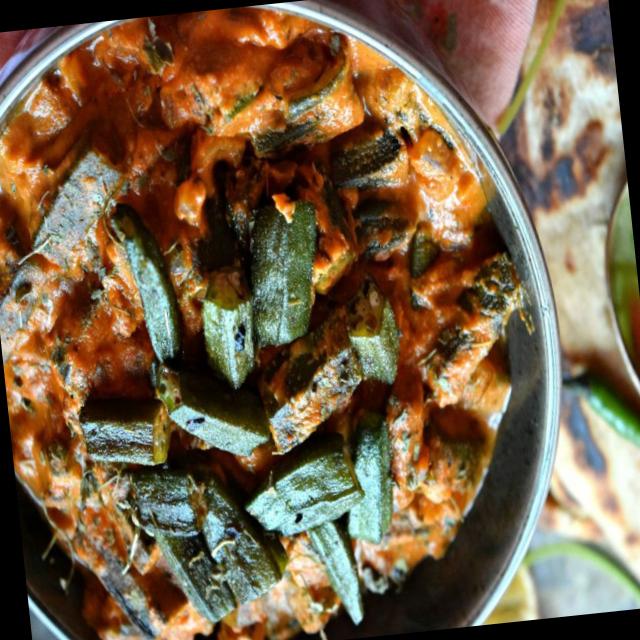
Dish: bhindi_masala